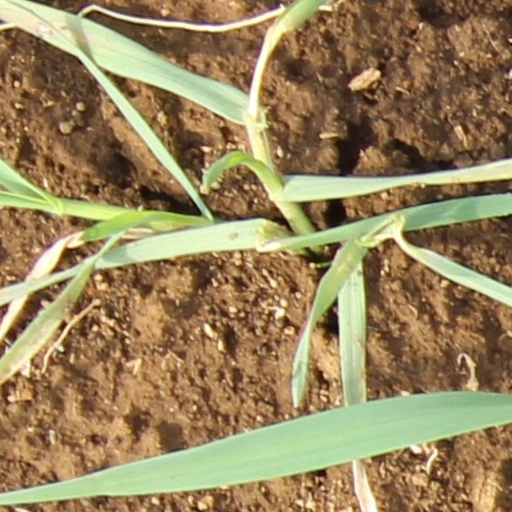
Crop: wheat